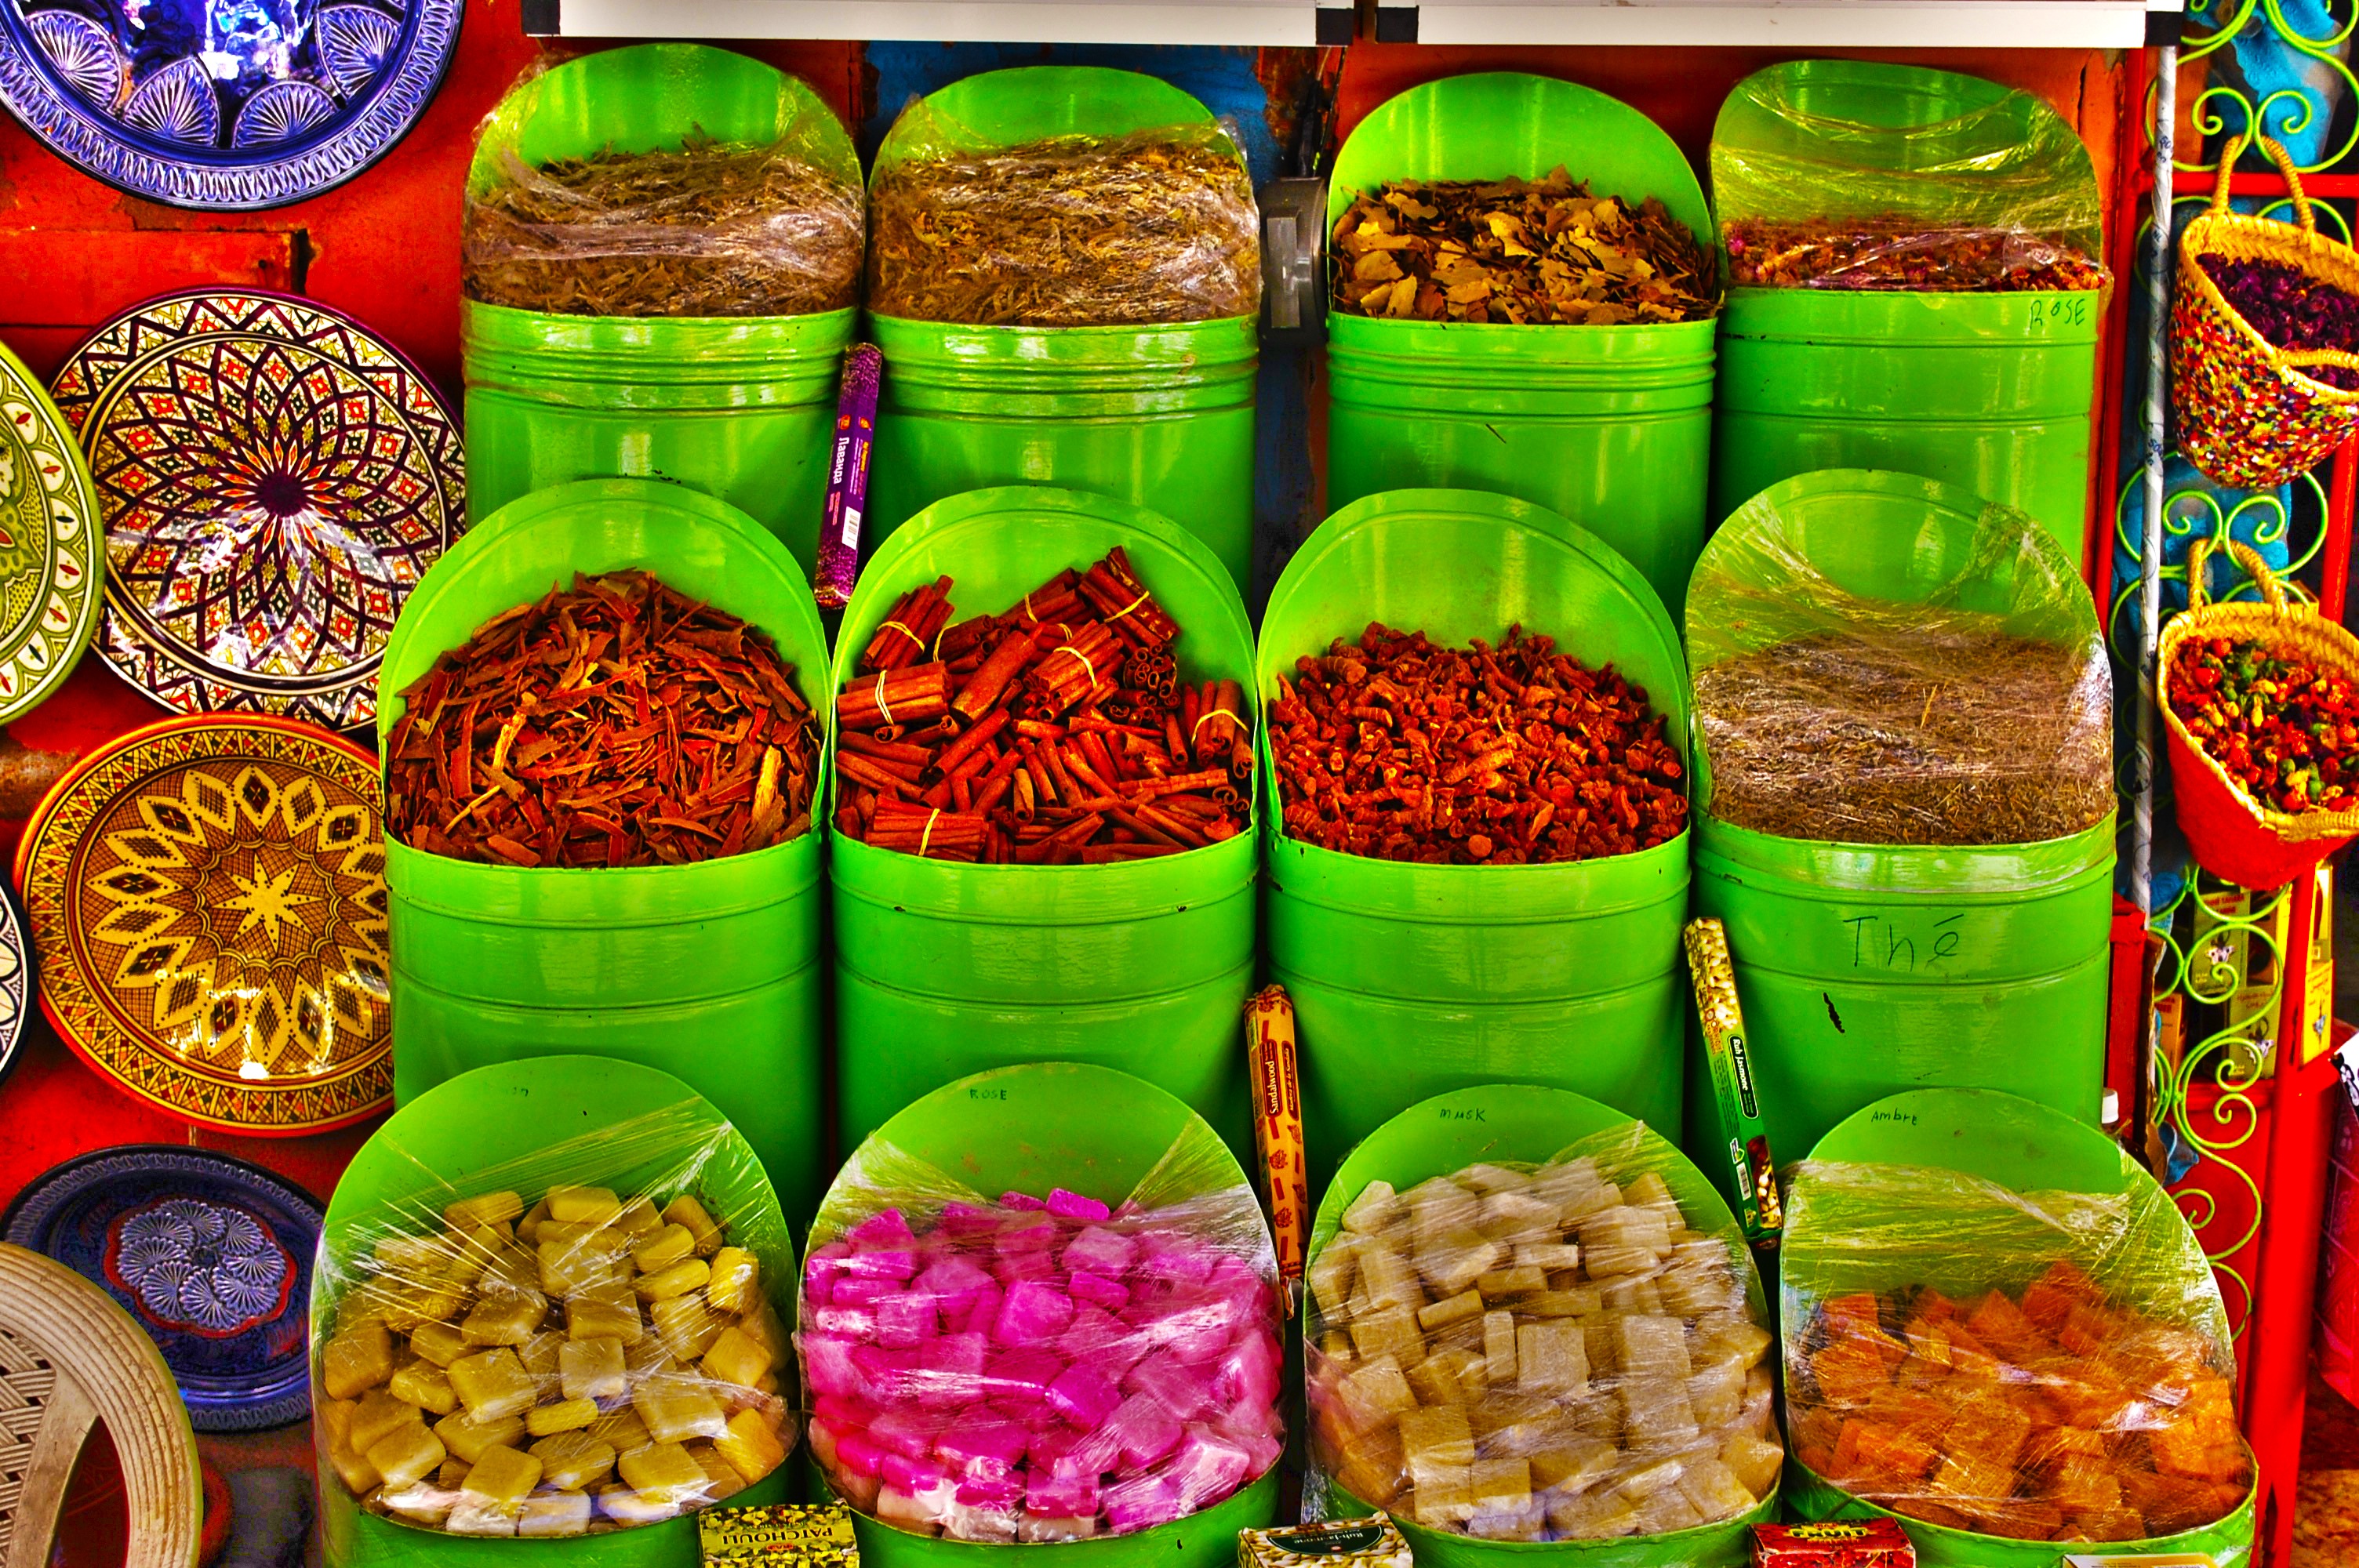
city, dish, meal, food, green, produce, bazaar, dessert, public space, spices, morocco, cubes, souk, marraquech